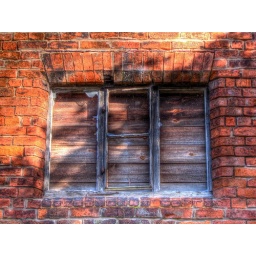
45/365 - 3 exposure shot of a boarded up window in a old building on the banks of the River Severn in Worcester